John Smeaton

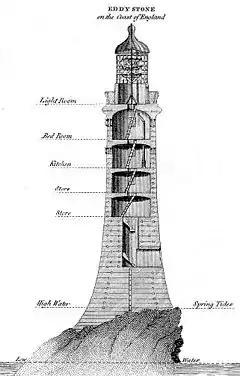

He was elected a Fellow of the Royal Society in 1753 and in 1759 won the Copley Medal for his research into the mechanics of waterwheels and windmills. His 1759 paper "An Experimental Enquiry Concerning the Natural Powers of Water and Wind to Turn Mills and Other Machines Depending on Circular Motion" addressed the relationship between pressure and velocity for objects moving in air (Smeaton noted that the table doing so was actually contributed by "my friend Mr Rouse" "an ingenious gentleman of Harborough, Leicestershire" and calculated on the basis of Rouse's experiments), and his concepts were subsequently developed to devise the 'Smeaton Coefficient'. Smeaton's water wheel experiments were conducted on a small scale model with which he tested various configurations over a period of seven years. The resultant increase in efficiency in water power contributed to the Industrial Revolution.